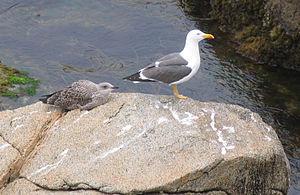
Le Goéland brun est une espèce d'oiseaux de la famille des Laridae.